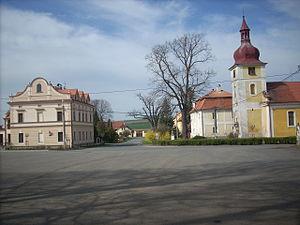
Dolní Lukavice est une commune du district de Plzeň-Sud, dans la région de Plzeň, en République tchèque. Sa population s'élevait à 948 habitants en 2018.